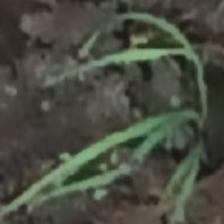
Label: clustered